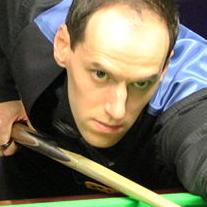
Age: 26